Fengon ix7

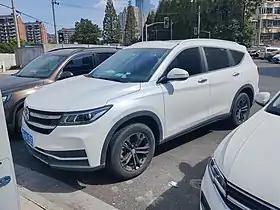

The Fengon ix7 is an SUV sold under the Fengon brand produced from 2019 by Chinese car manufacturer DFSK Motor, a joint venture between Dongfeng Motor and Sokon Group. In export markets it is sold as DFSK Glory ix7 and as DFSK Fengon 7 in Belgium.